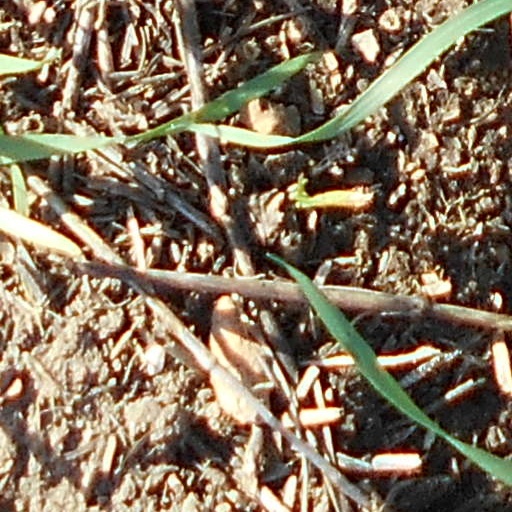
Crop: wheat